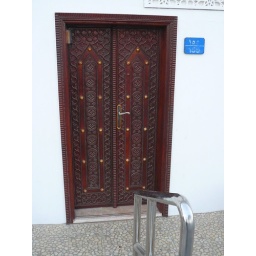
Recessed carved wooden door that was accessed through going down a couple of steps, near the Mutrah Souq.